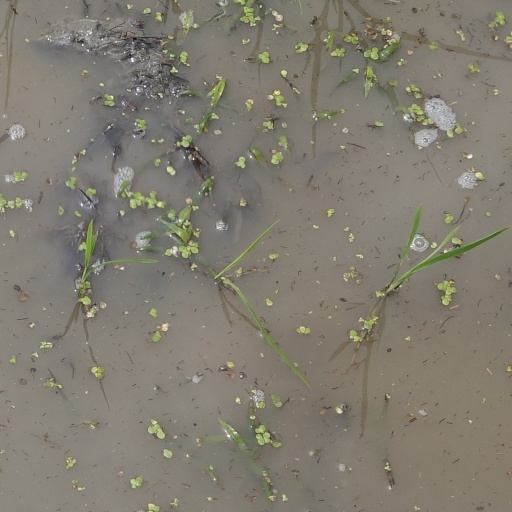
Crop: rice